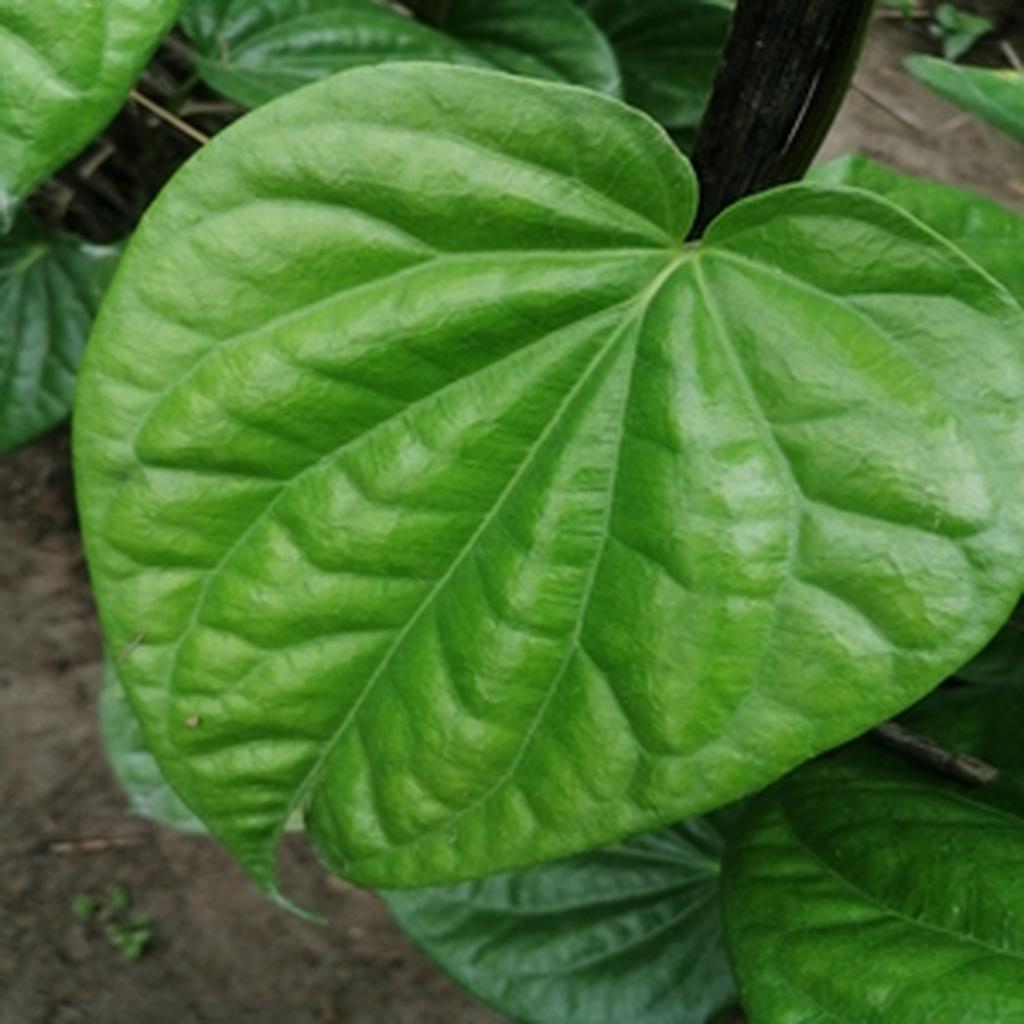
Label: Healthy_Leaf